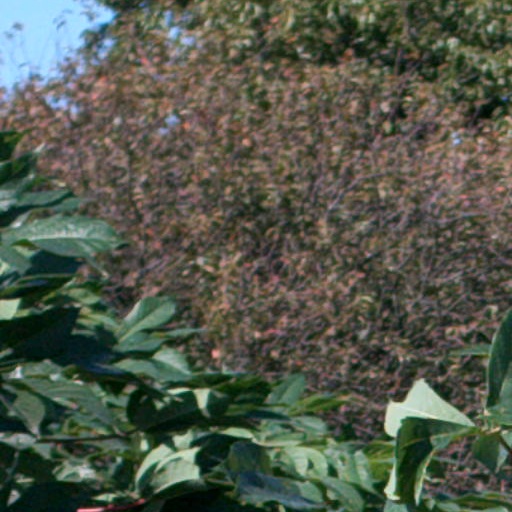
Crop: cassava